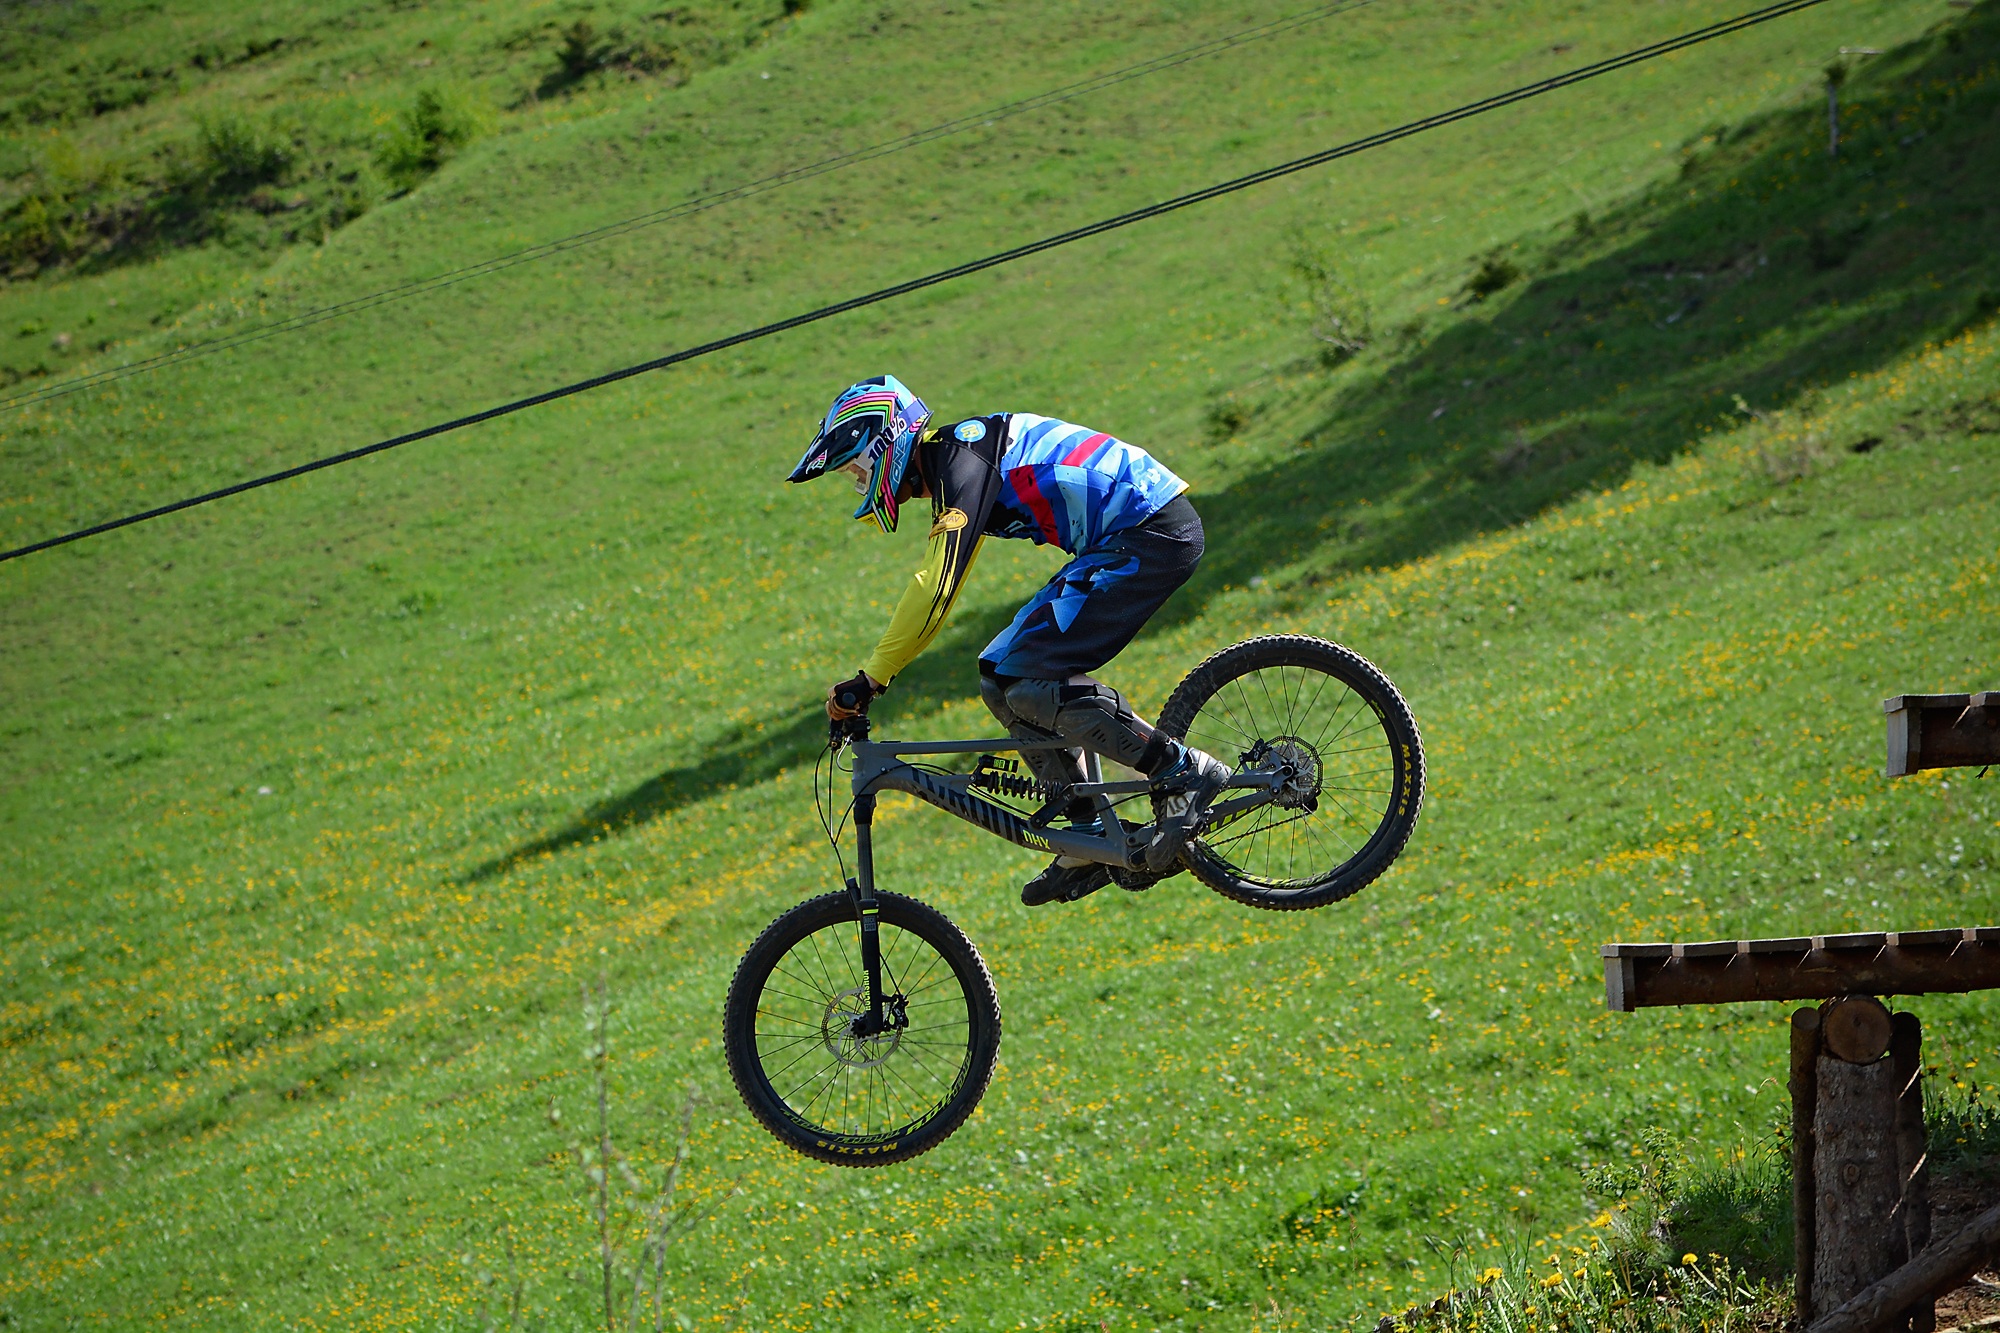
nature, person, sport, hill, bicycle, bike, jump, vehicle, action, soil, human, extreme sport, terrain, sports equipment, mountain bike, cycling, sports, out, in motion, freeride, obstacle, mountain biking, bike park, trail riding, cycle sport, downhill mountain biking, bicycle motocross, mountain bike racing, bike route